Pharr Mounds

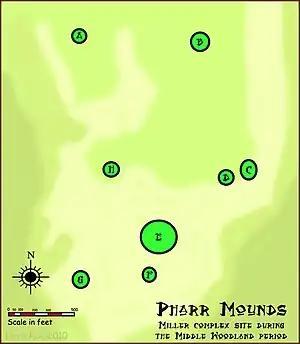
Diagram of Pharr Mounds

In 1966 Charles Bohannon, an archaeologist for the National Park Service, supervised an excavation of four of the mounds. The excavators found fire pits and low clay platforms at the base of the mounds. They also found human remains, some cremated, as well as various ceremonial artifacts.